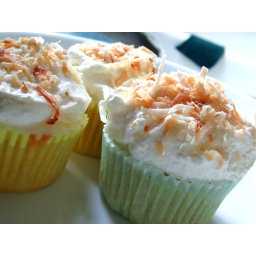
Don't mind the dirty sink in the background.